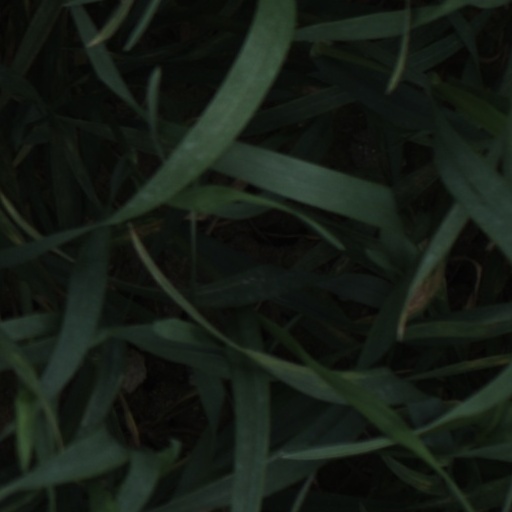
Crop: wheat